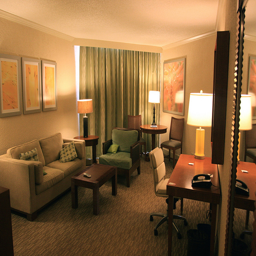
The inside of a typical hotel suite in a small to large city
A hotel room filled with furniture and curtains over the window.
A hotel room with a living area and desk.
LOOKS LIKE A NICE HOTEL SUITE DECORATED IN GREEN AND YELLOW
A living room sits empty with many chairs and tables.